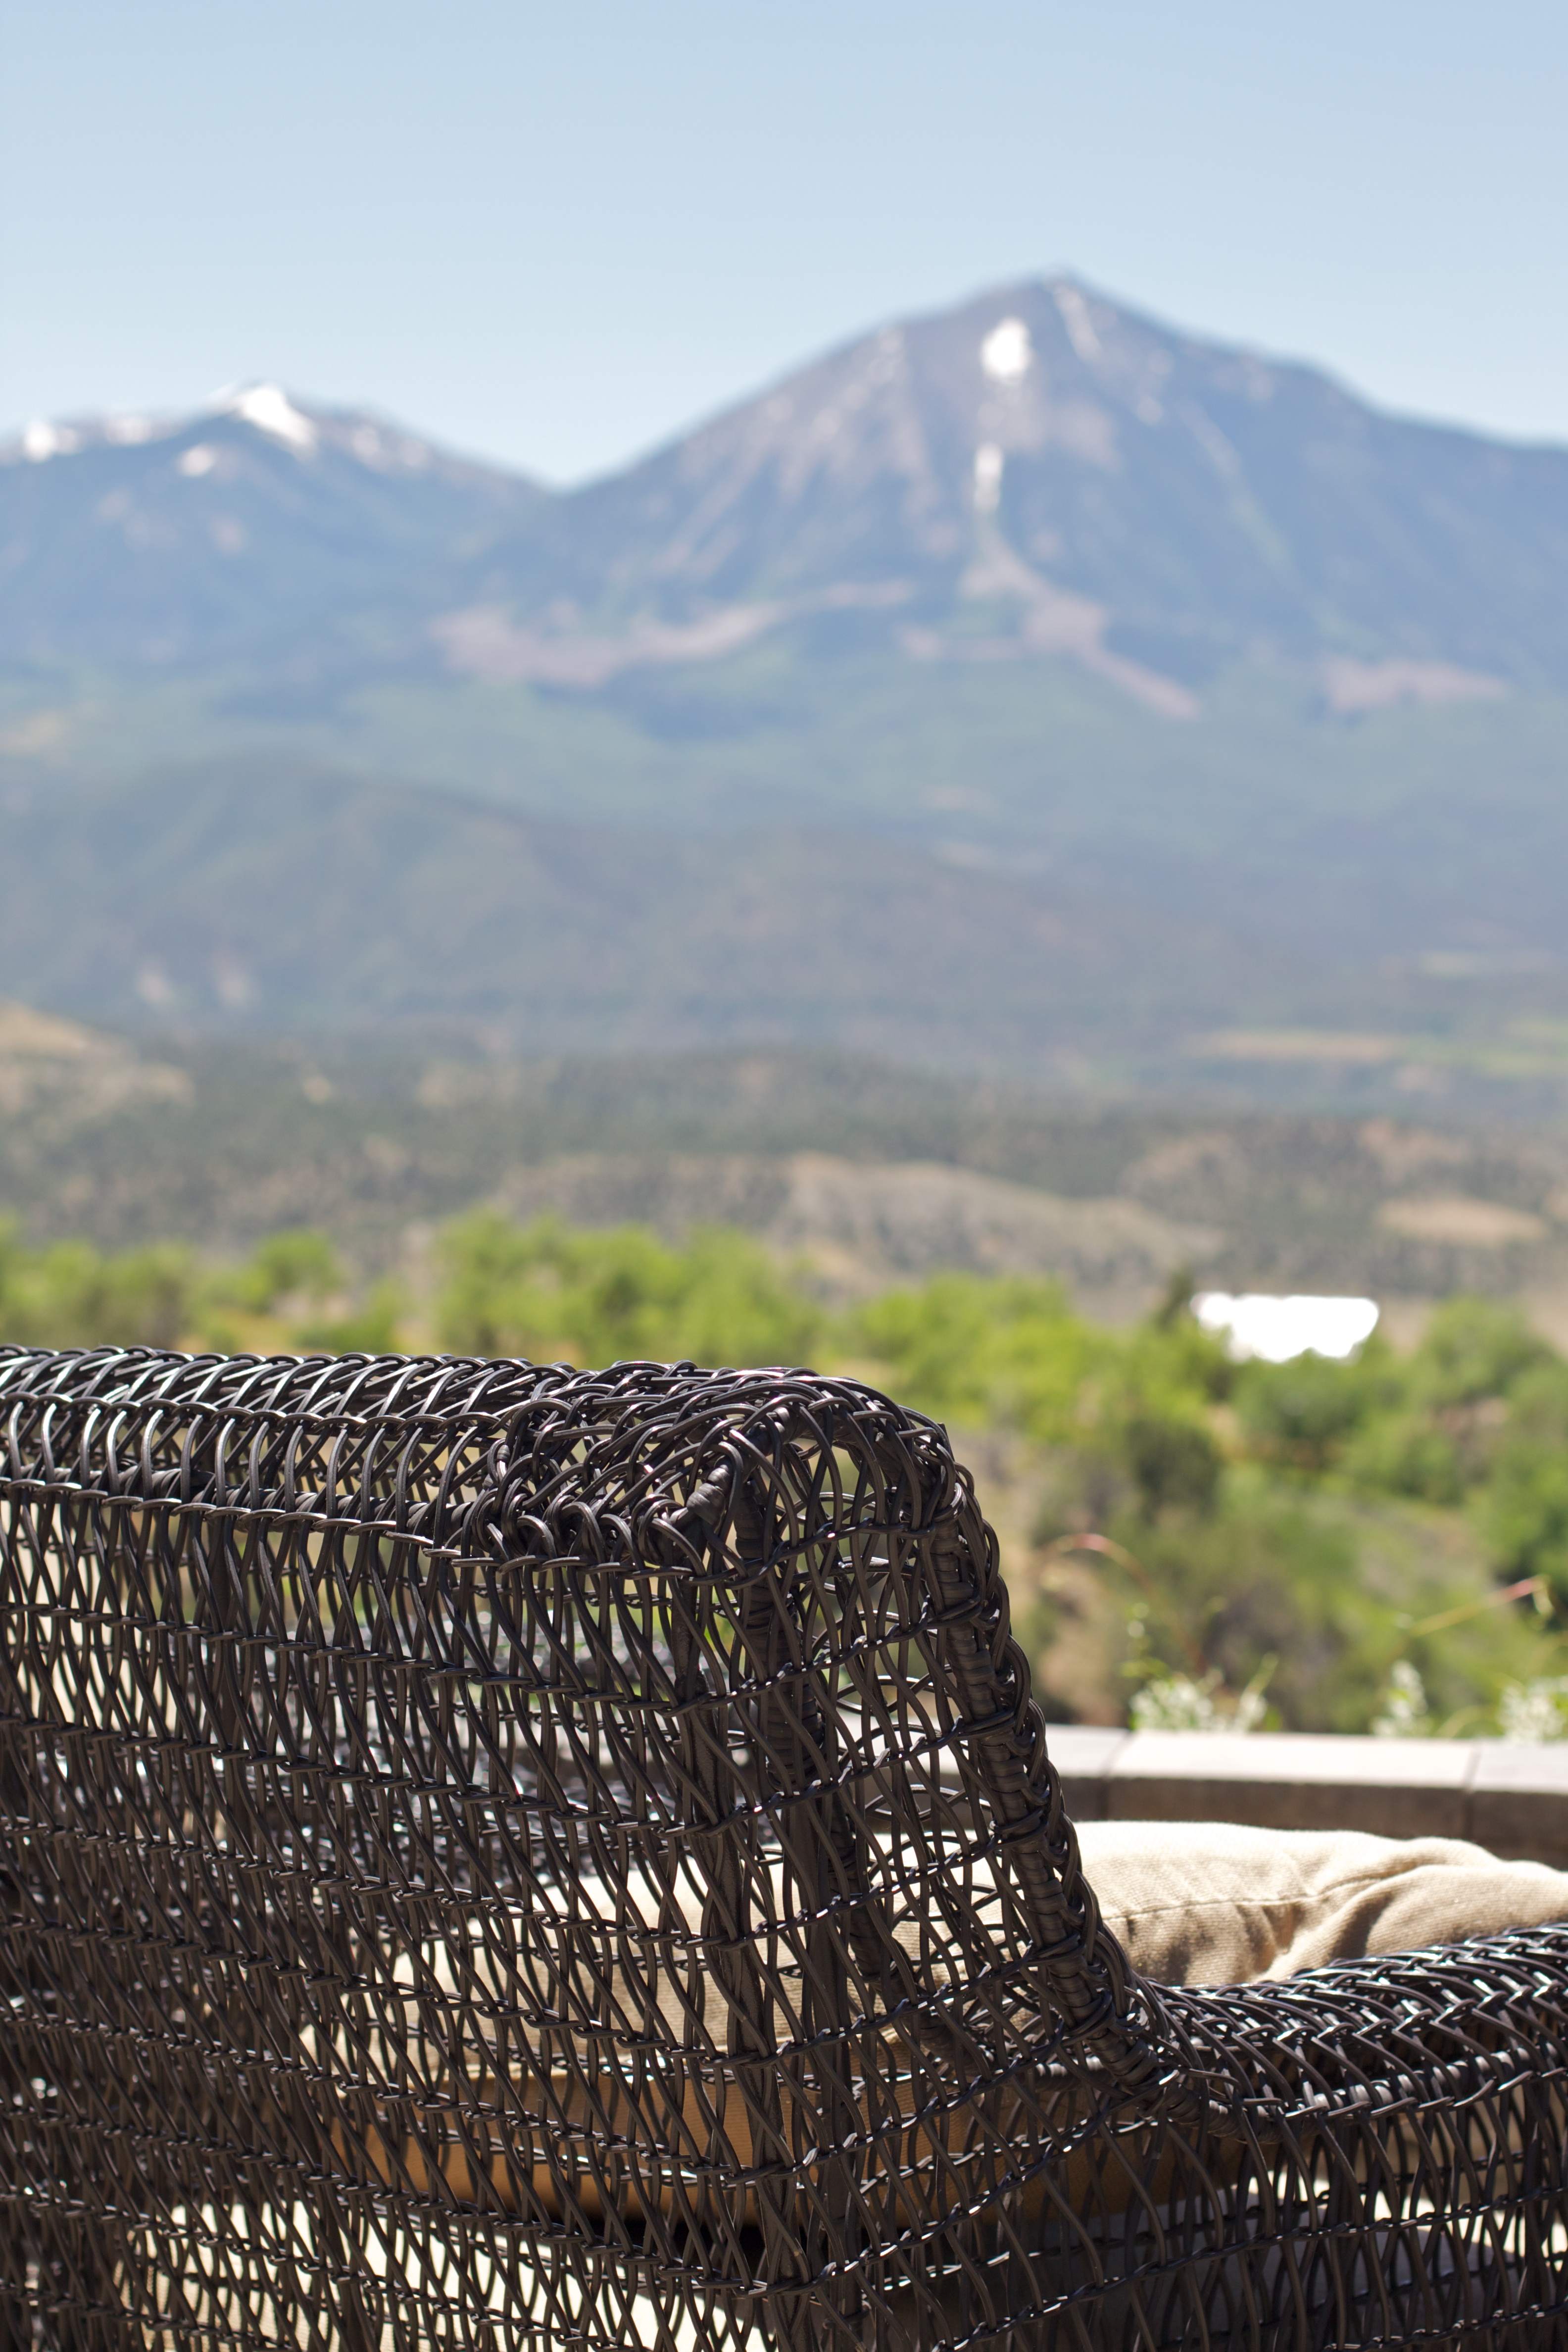
landscape, sea, coast, water, nature, rock, wilderness, mountain, odyssey